Answer in natural language. Consider the 3D positions of the objects in the scene and not just the 2D positions in the image. Is the centerpoint of  wall paint (highlighted by a red box) at a higher height than Doorway (highlighted by a blue box)? Choose between the following options: no or yes
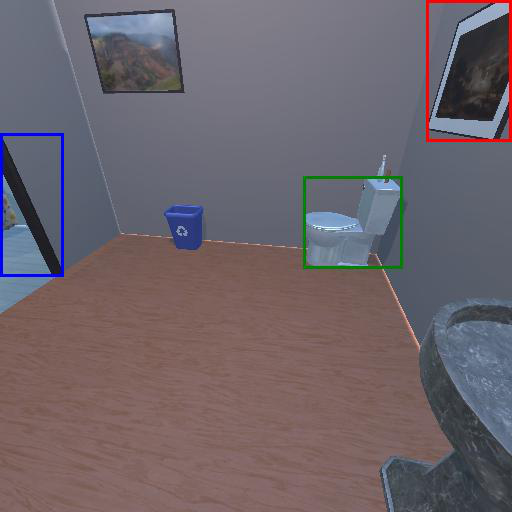
<answer>yes</answer>